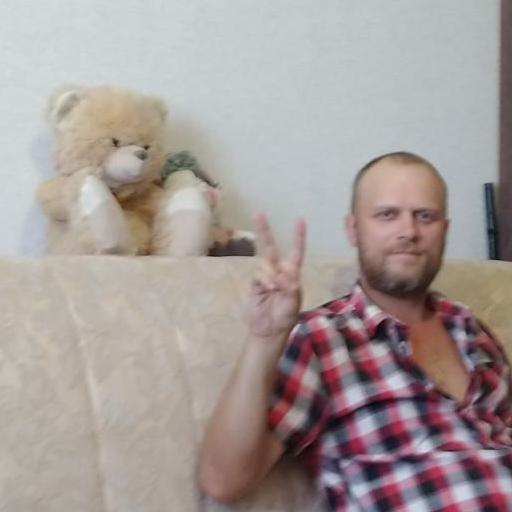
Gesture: peace